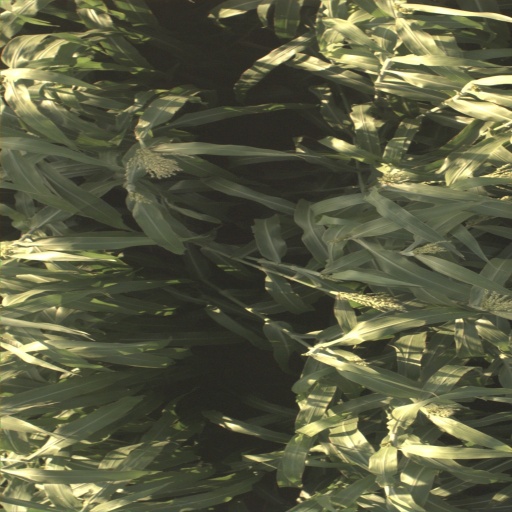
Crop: sorghum